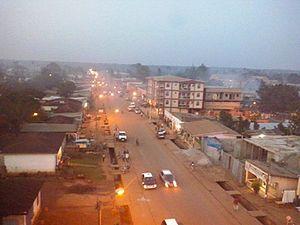
Ouesso à la tombée de la nuit
Ouesso est une ville du nord de la République du Congo, chef-lieu du département de la Sangha et du district du même nom.